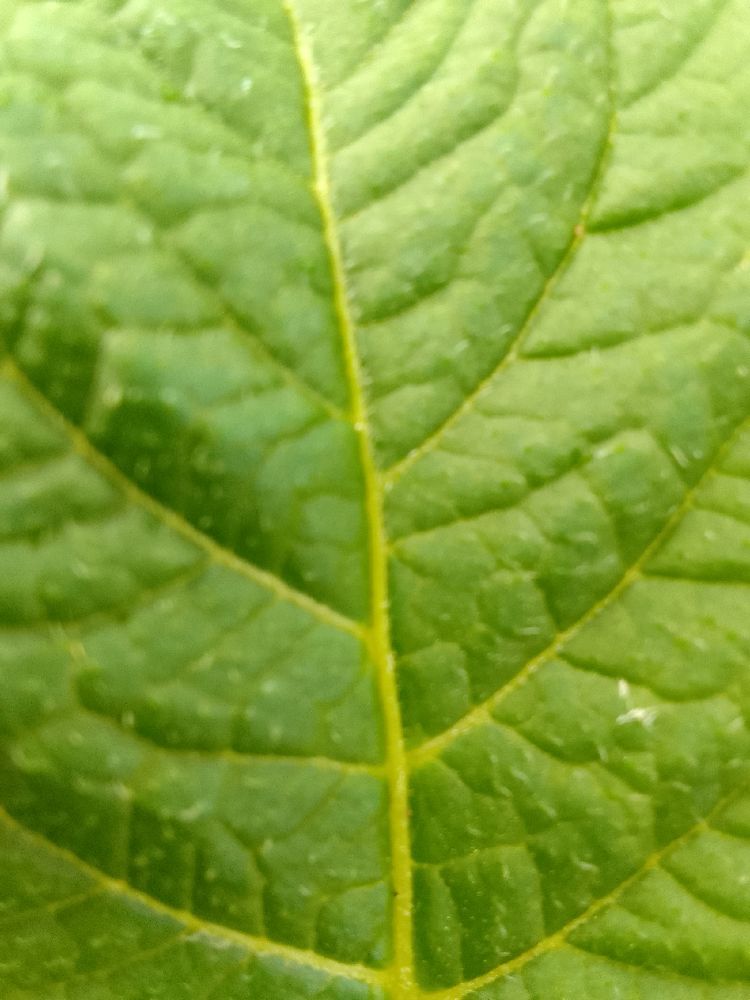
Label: Healthy